Simnas

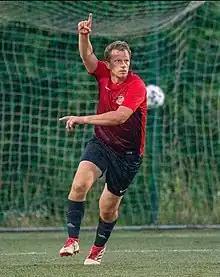
Aurimas Šarapajevas.

Indoor soccer championship winner as manager in 2019. His trained player Justinas Marazas played for Lithuania International.